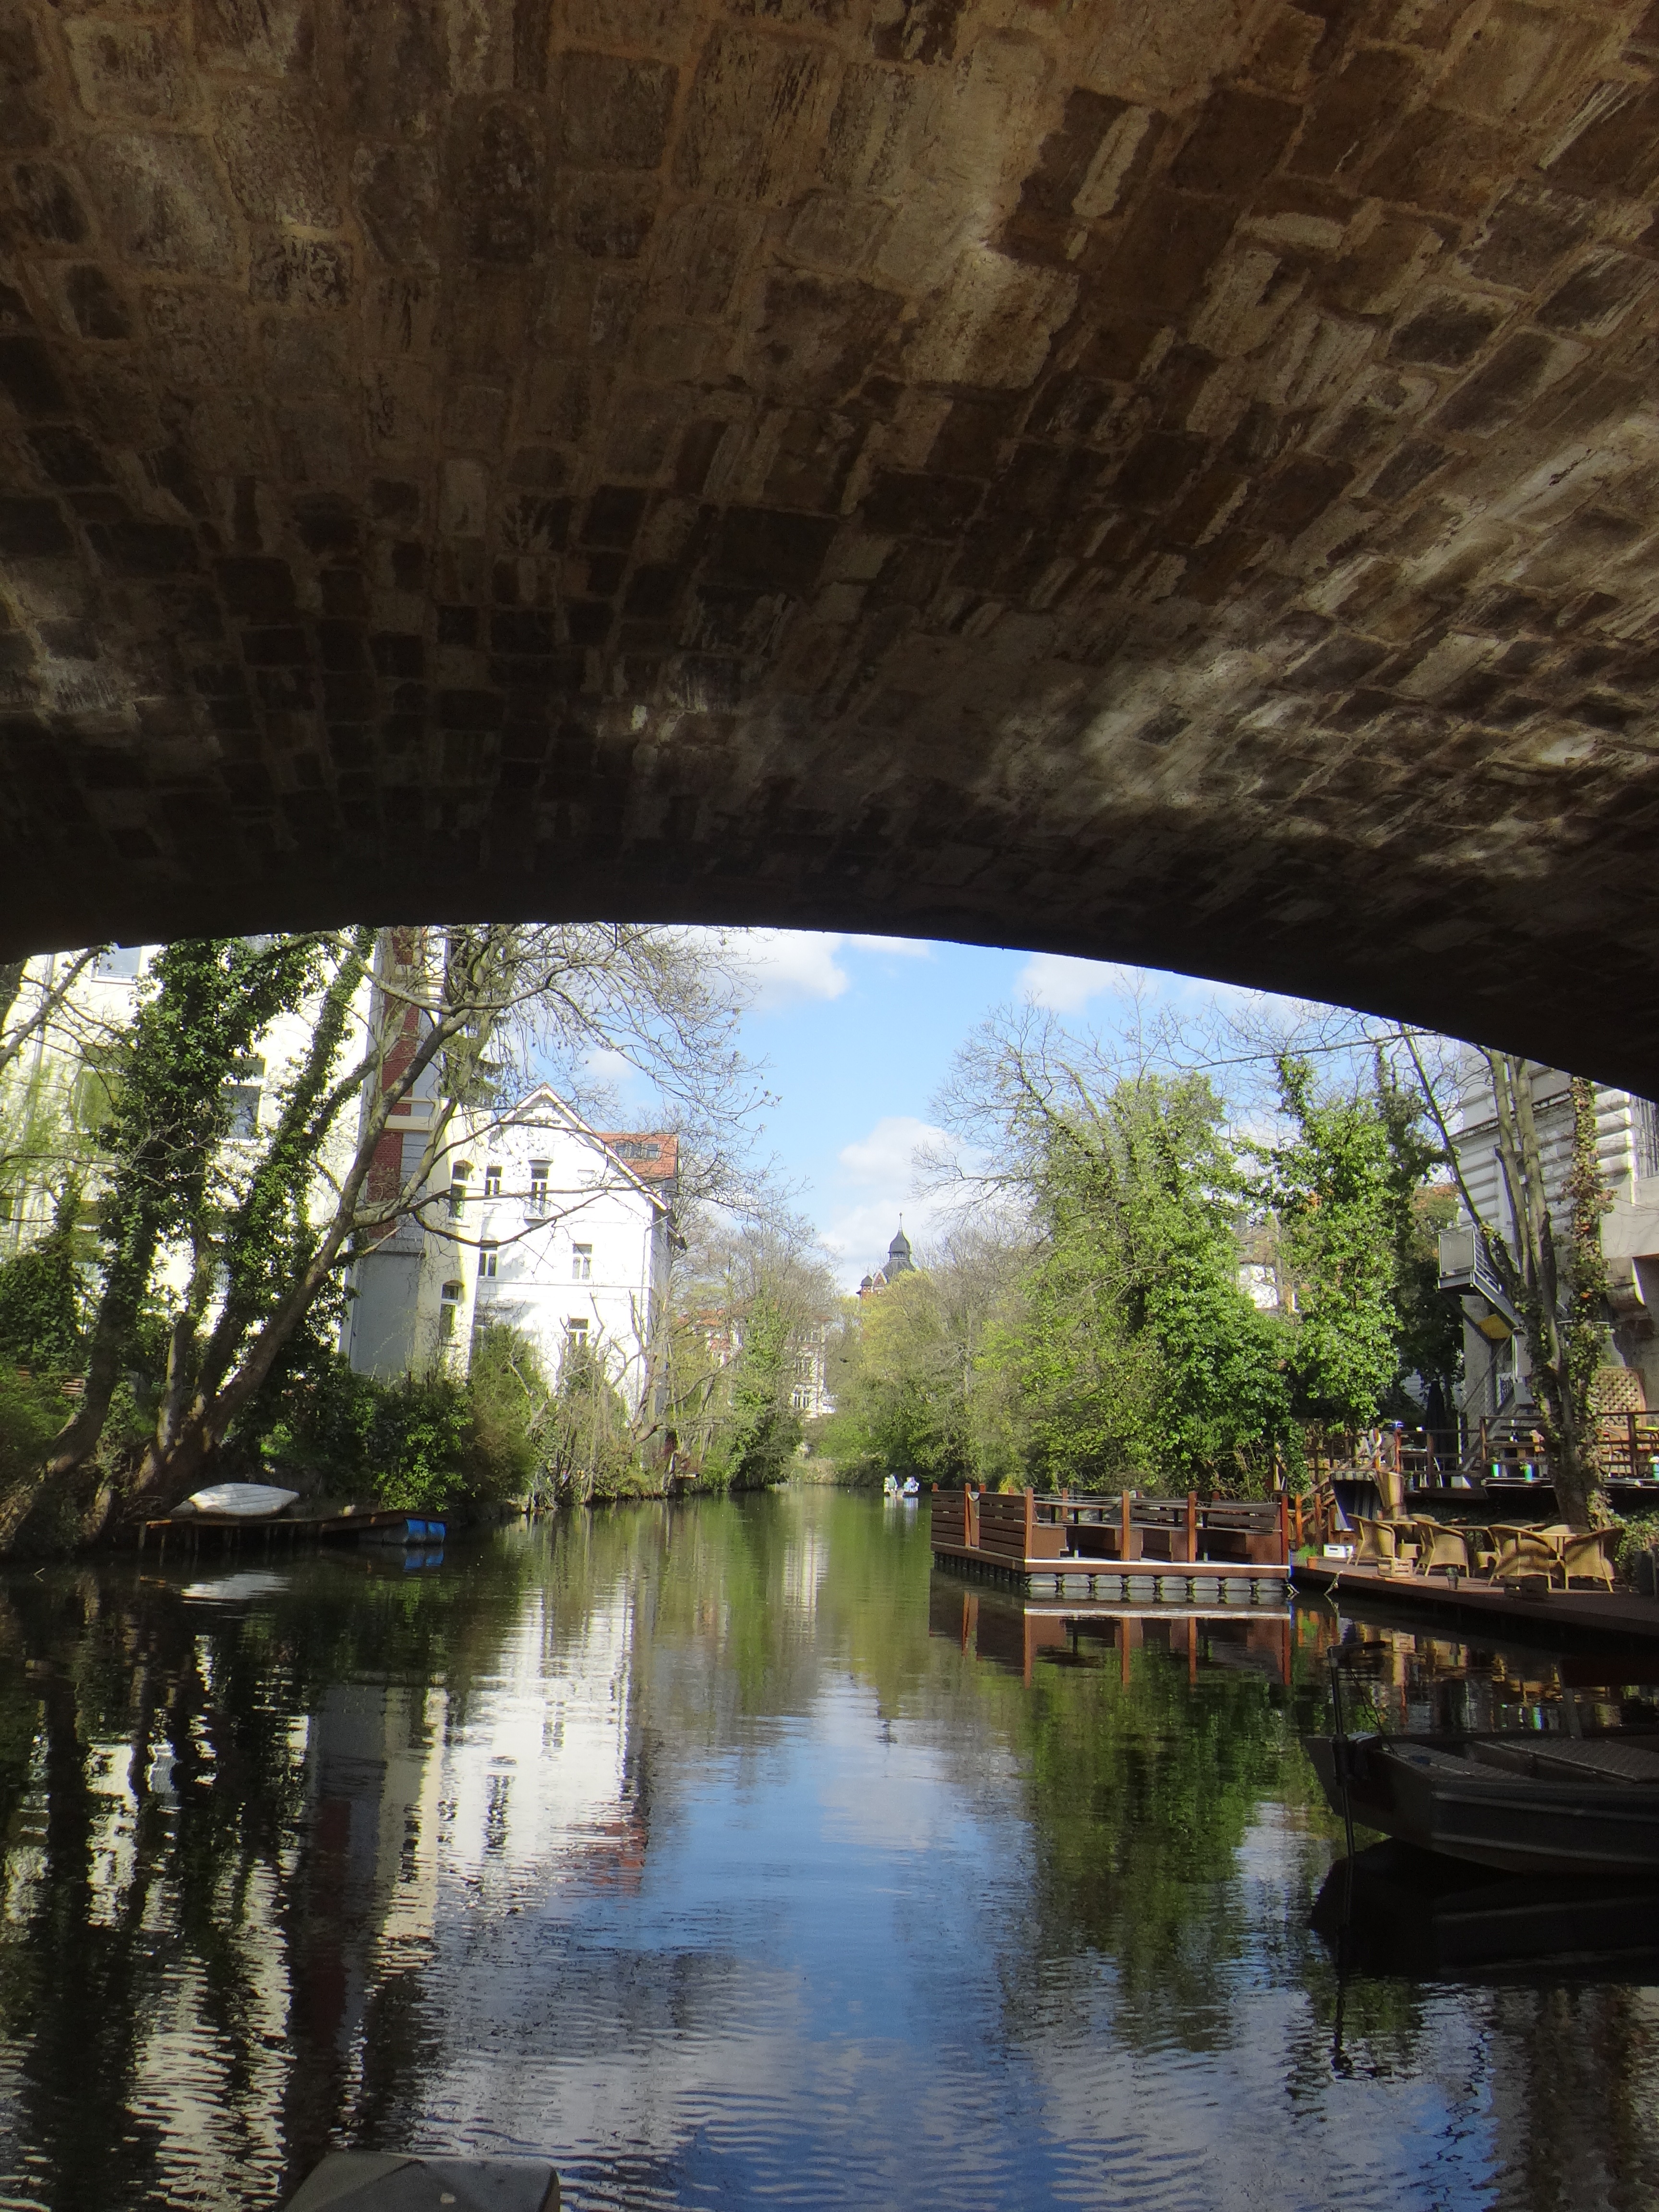
tree, water, nature, bridge, lake, river, canal, web, reflection, waterway, body of water, germany, landform, oker, braunschweig, geographical feature